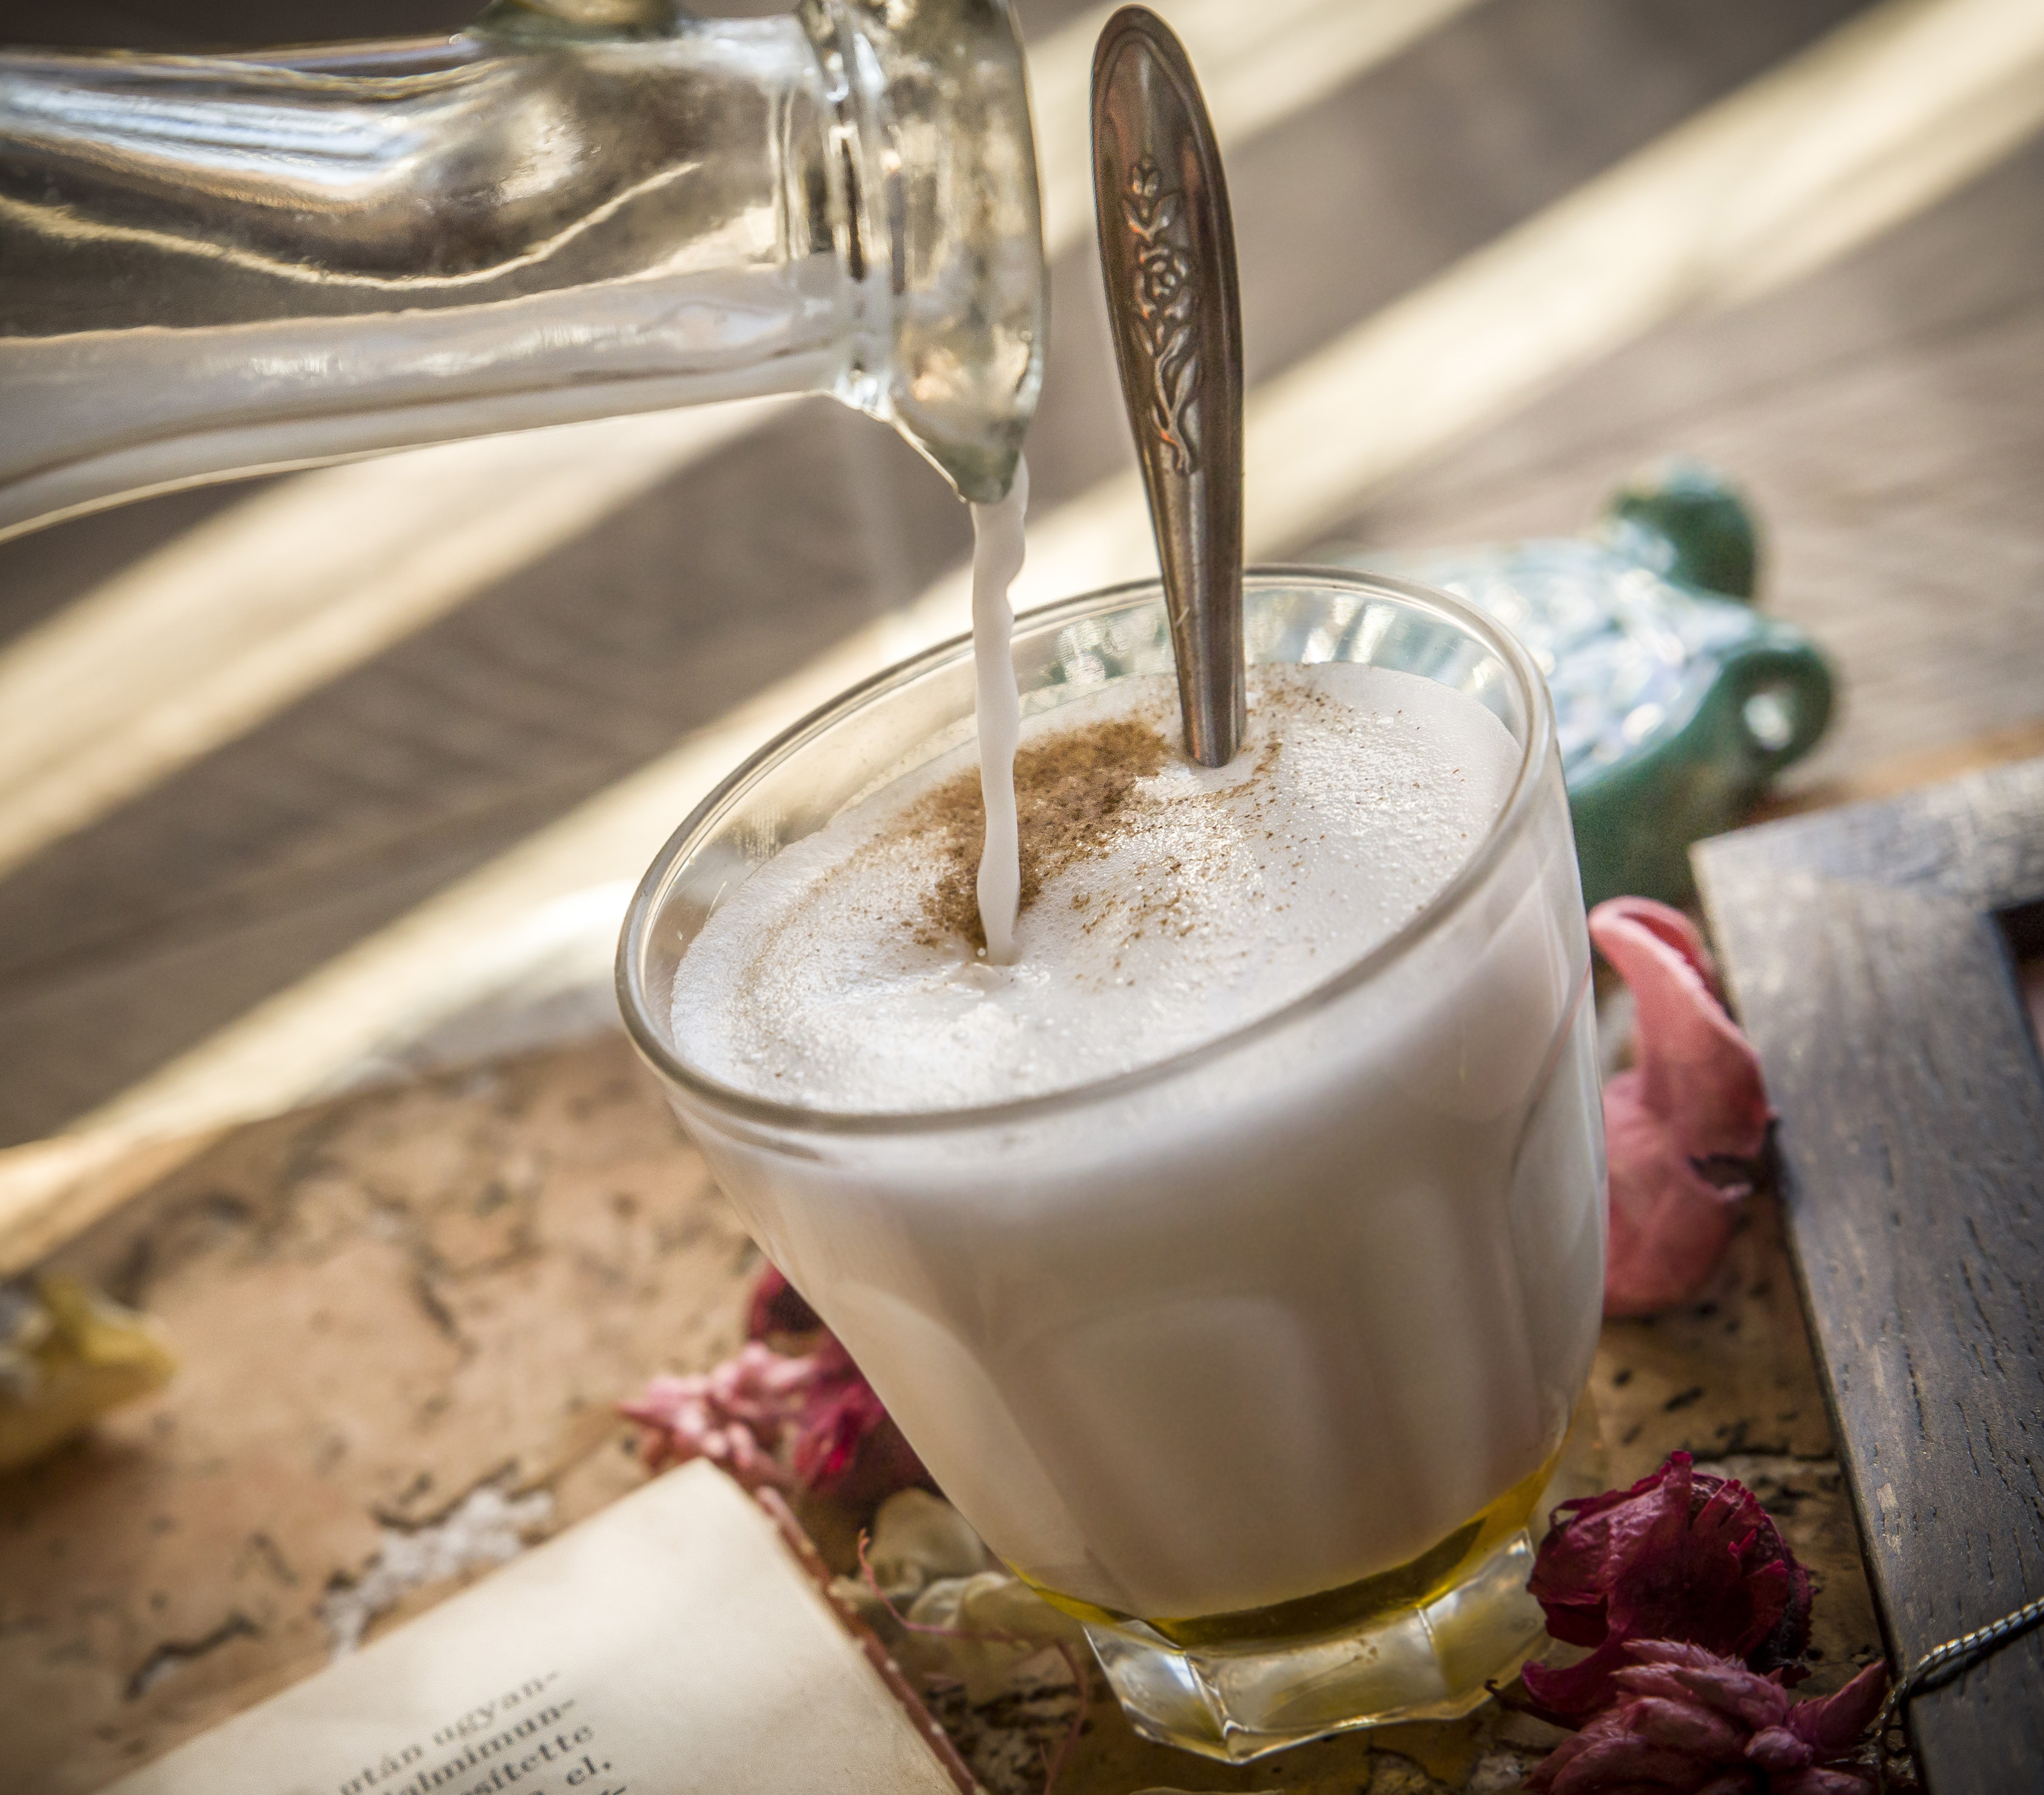
cinnamon, milk, honey, melange, hot, drink, sweet, white, food, tableware, ingredient, drinkware, drinking straw, eggnog, Cream liqueur, kitchen utensil, cuisine, alcoholic beverage, iced coffee, milkshake, recipe, liquid, kitchen appliance, Chocolate milk, non alcoholic beverage, health shake, juice, plant milk, Baileys irish cream, cup, smoothie, dairy, flip, buttermilk, soft drink, distilled beverage, dish, cutlery, White russian, dessert, coffee, barware, cinnamon stick, Aguas frescas, highball glass, Milk punch, Malted milk, yuanyang, spoon, liqueur, Household silver, serveware, white coffee, almond milk, metal, batida, pina colada, lassi, Boza, Grain milk, breakfast, superfood, irish cream